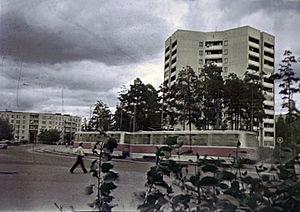
Le tramway de Dzerjinsk est le réseau de tramways de la ville de Dzerjinsk, en Russie. Le réseau est composé de trois lignes.